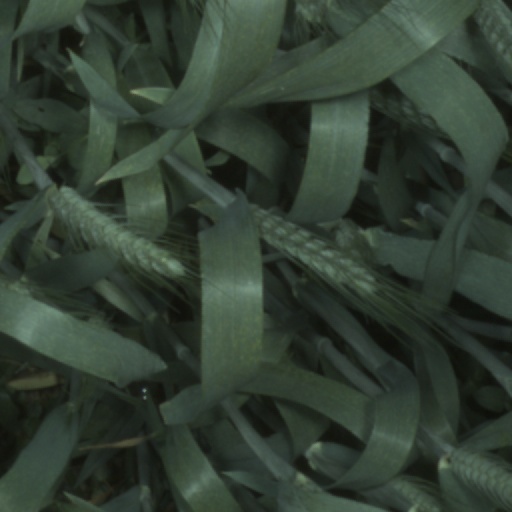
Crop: wheat